Passage Pommeraye

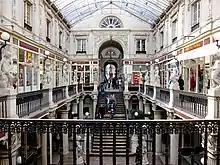
Passage Pommeraye, Nantes

The Passage Pommeraye is a small shopping arcade in central Nantes, France, named after its property developer, Louis Pommeraye. Construction started at the end of 1840 and was completed on 4 July 1843. The Passage Pommeraye is a passage between two streets, the rue Santeuil and rue de la Fosse, with one 9.40 m higher than the other. Midway, there is a flight of steps and the mall then continues on another floor. Two architects, Jean-Baptiste Buron and Hippolyte Durand Gasselin, contributed to its design, which is very elaborate and includes renaissance style sculptures.